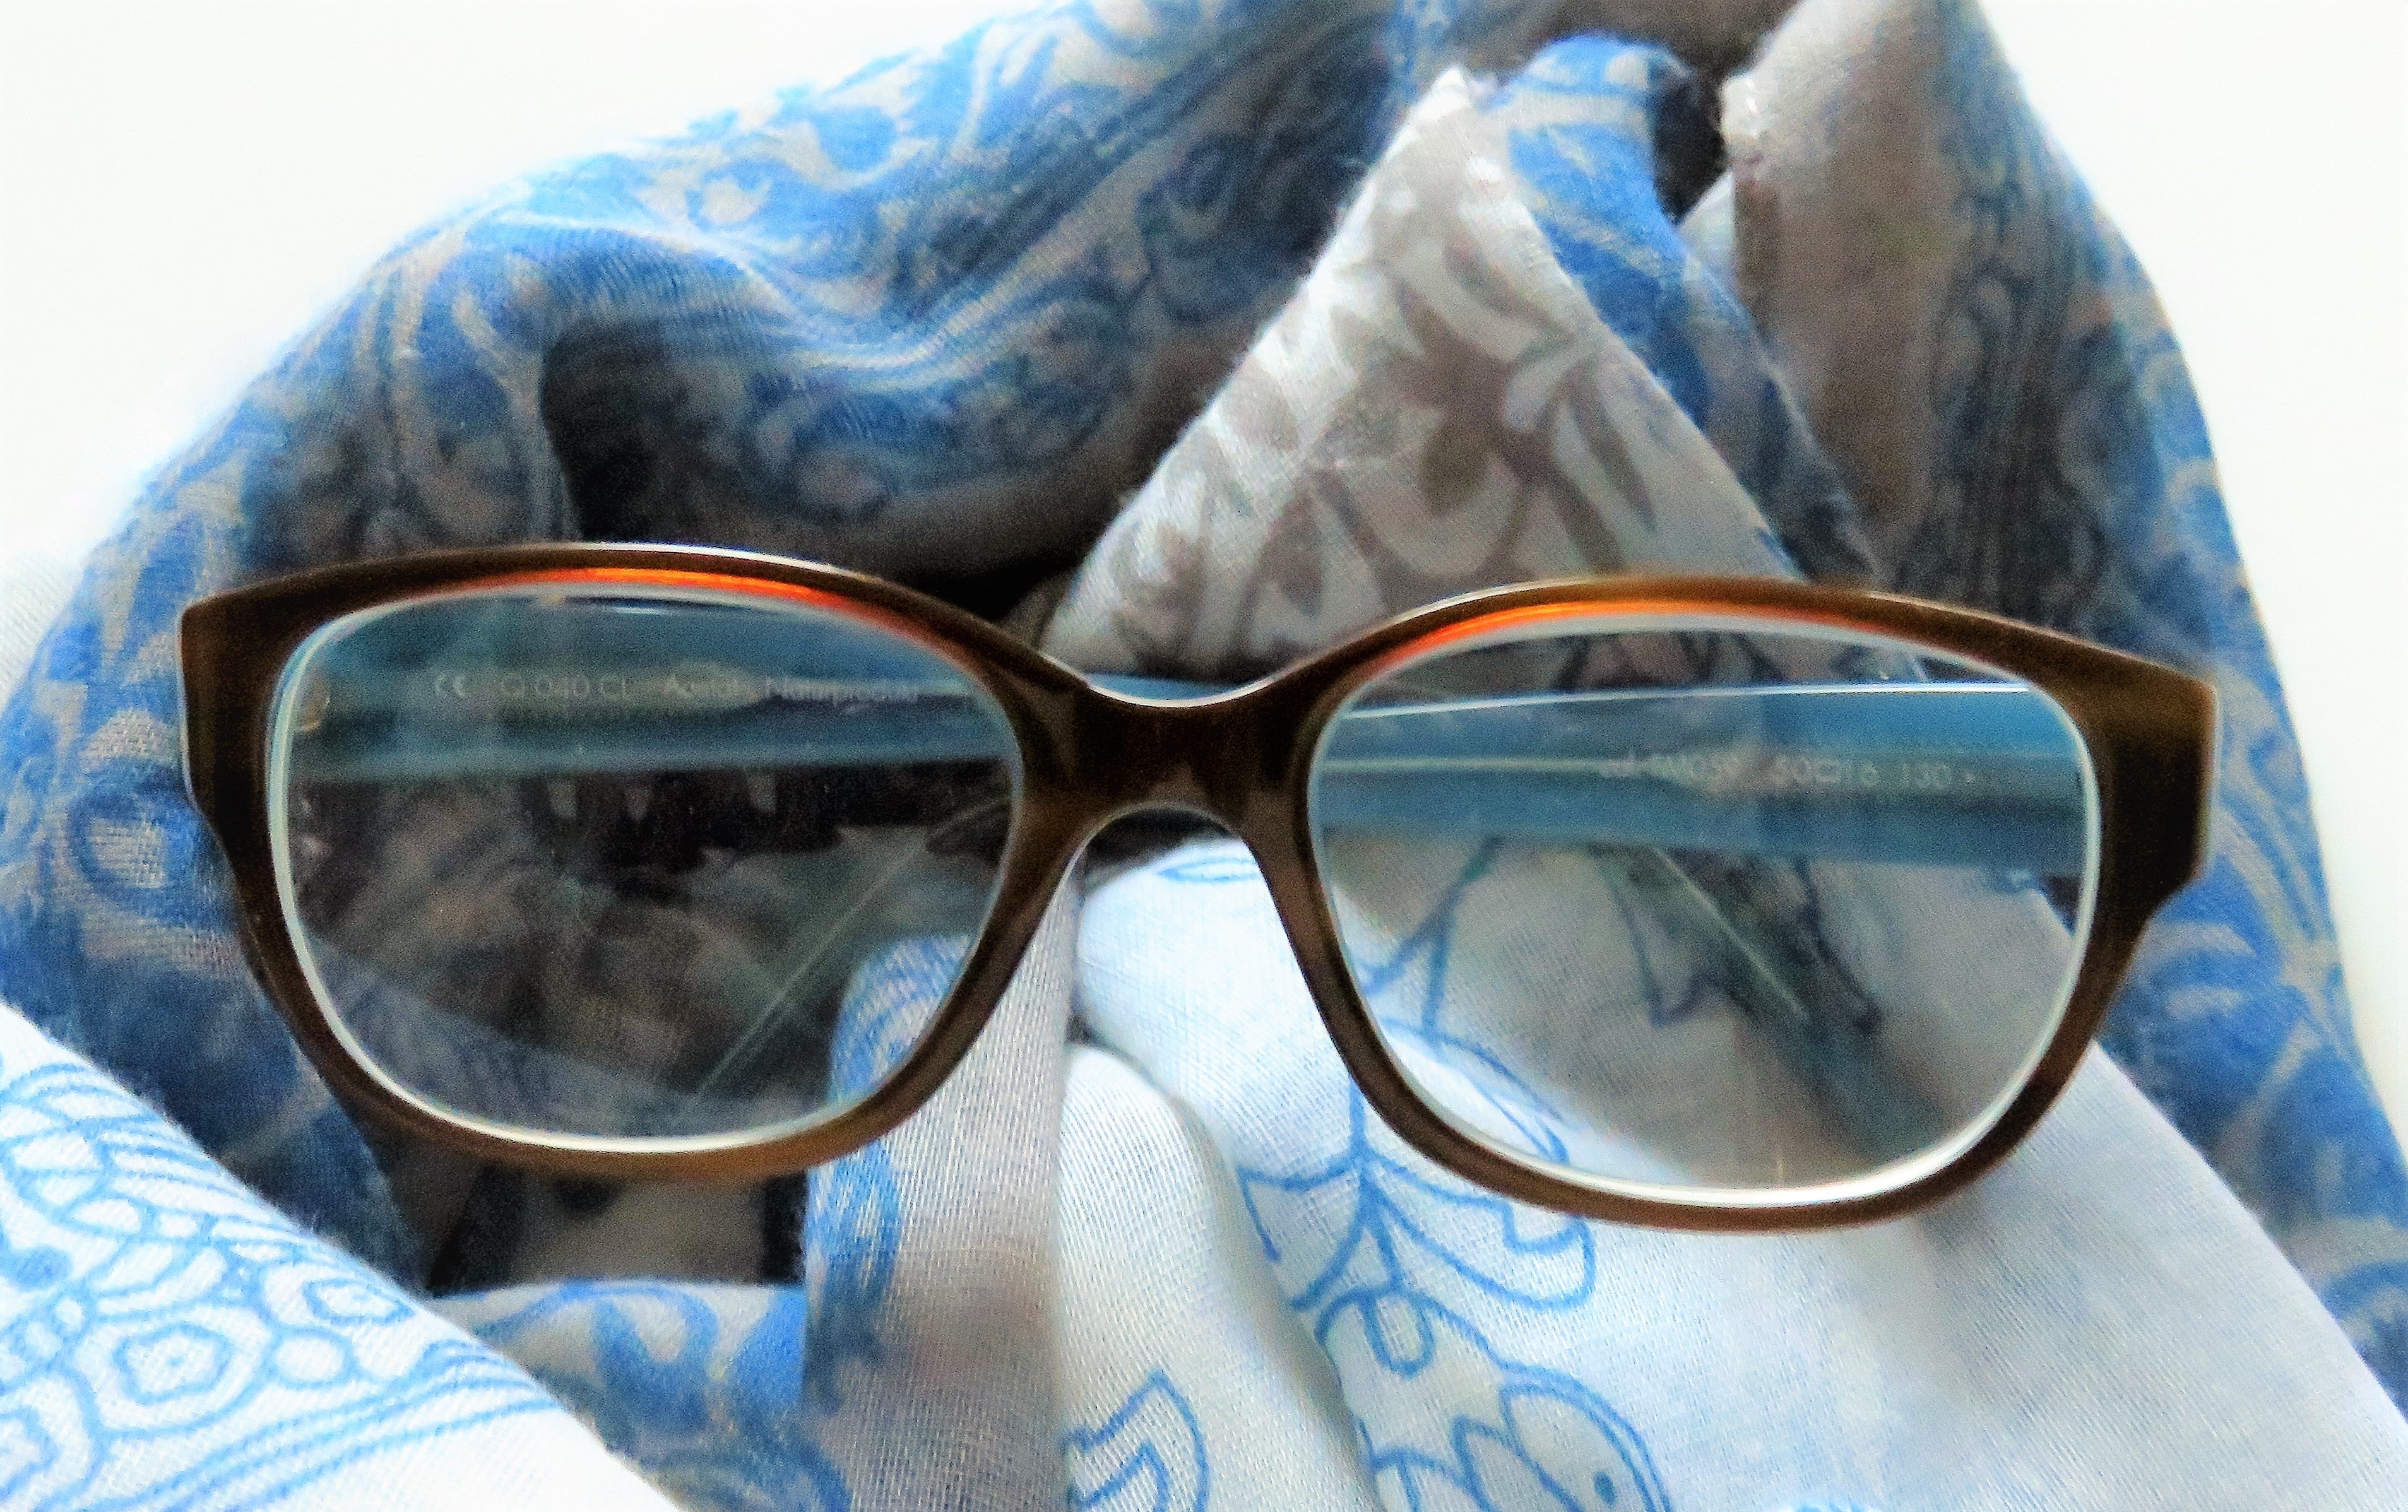
blue, sunglasses, glasses, eyewear, large, sehhilfe, practical, fashionable, useful, progressive, fashion accessory, vision care, ladies glasses, horn frame, blue bow